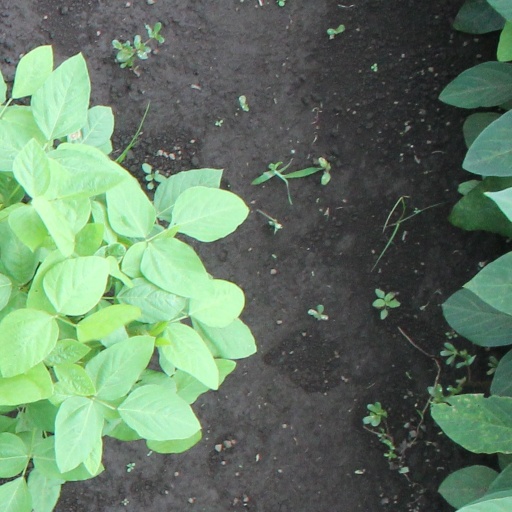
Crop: soybean